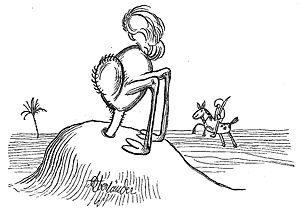
Les autruches, qui forment le genre Struthio, sont des oiseaux de la famille des Struthionidae. Le mot dérive de l'italien ostruce, lui-même issu du latin avis struthio, d'après le grec ancien στρουθίων.